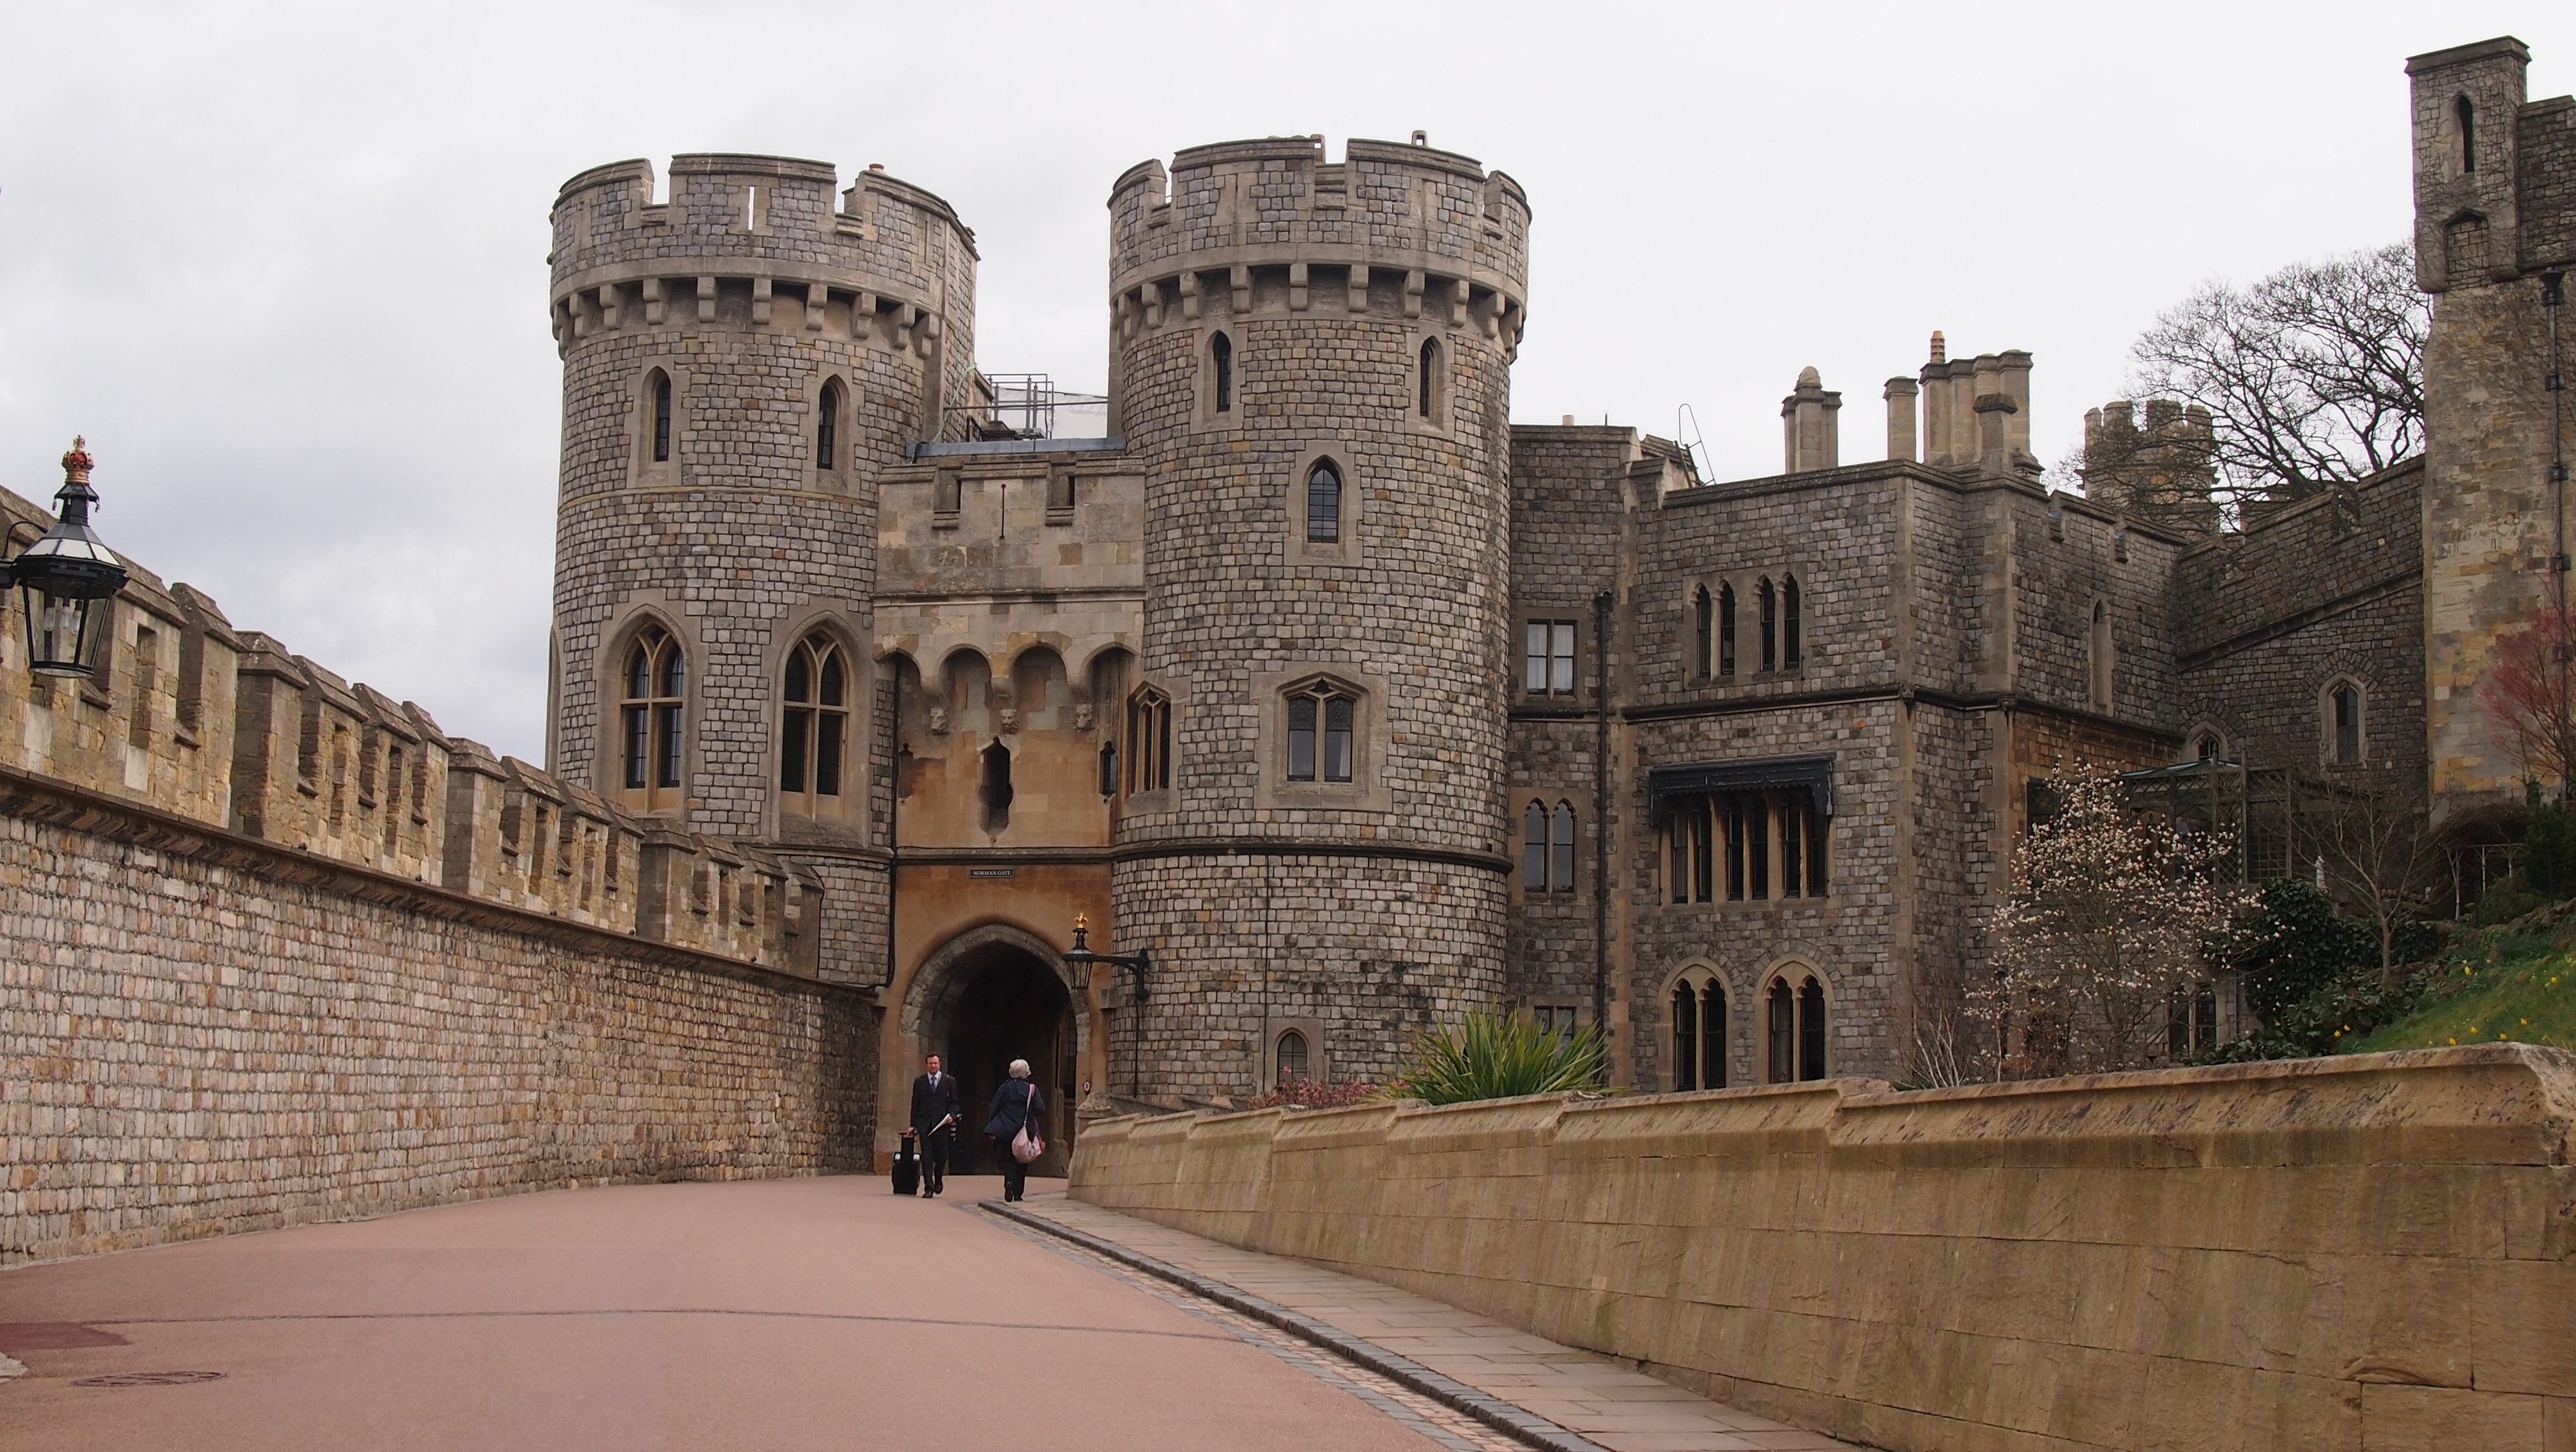
architecture, town, building, chateau, palace, wall, park, castle, fortification, waterway, london, monastery, history, estate, windsor castle, ancient history